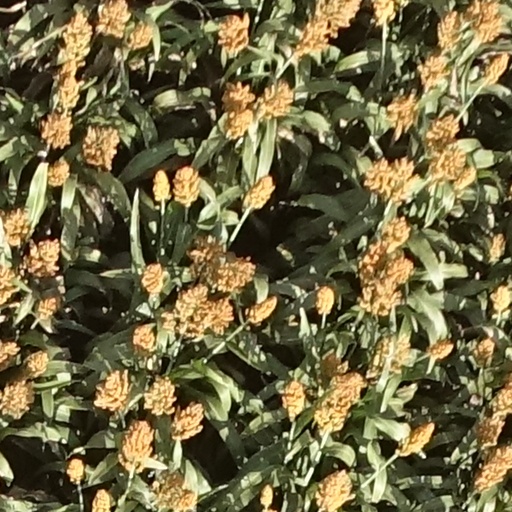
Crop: sorghum